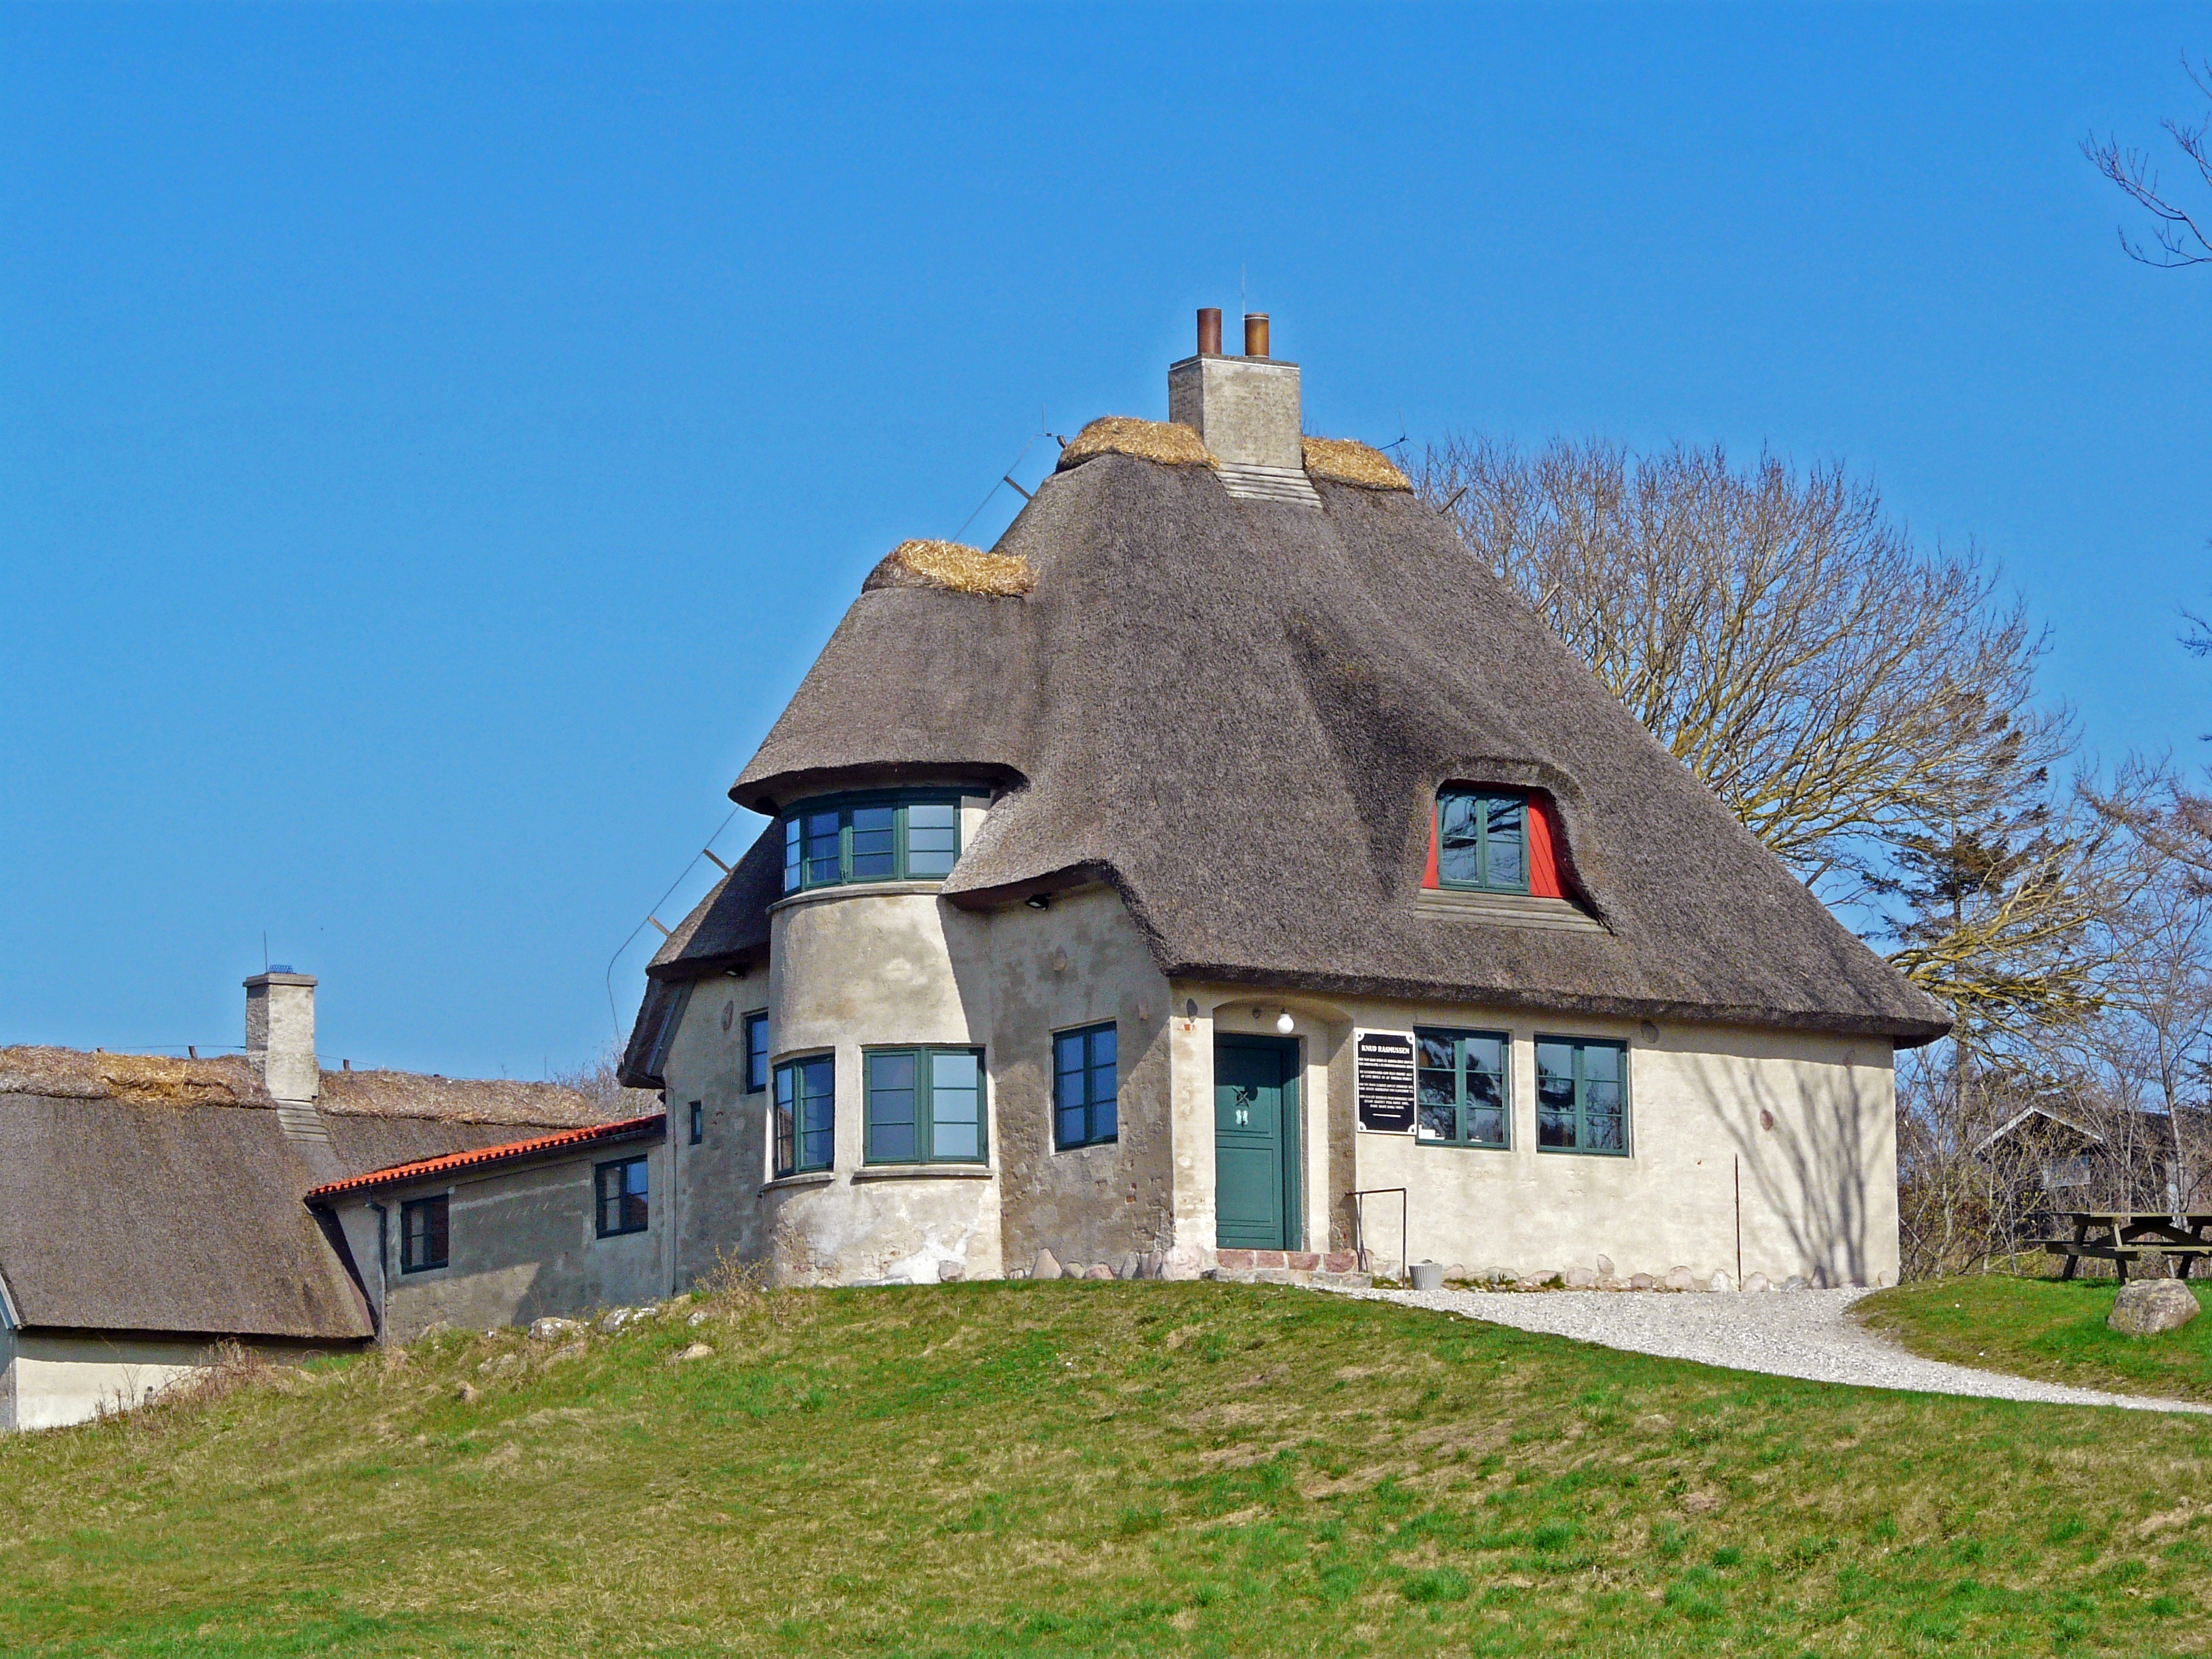
farm, house, roof, building, barn, home, museum, cottage, property, farmhouse, denmark, estate, thatching, rural area, historic home, residential area